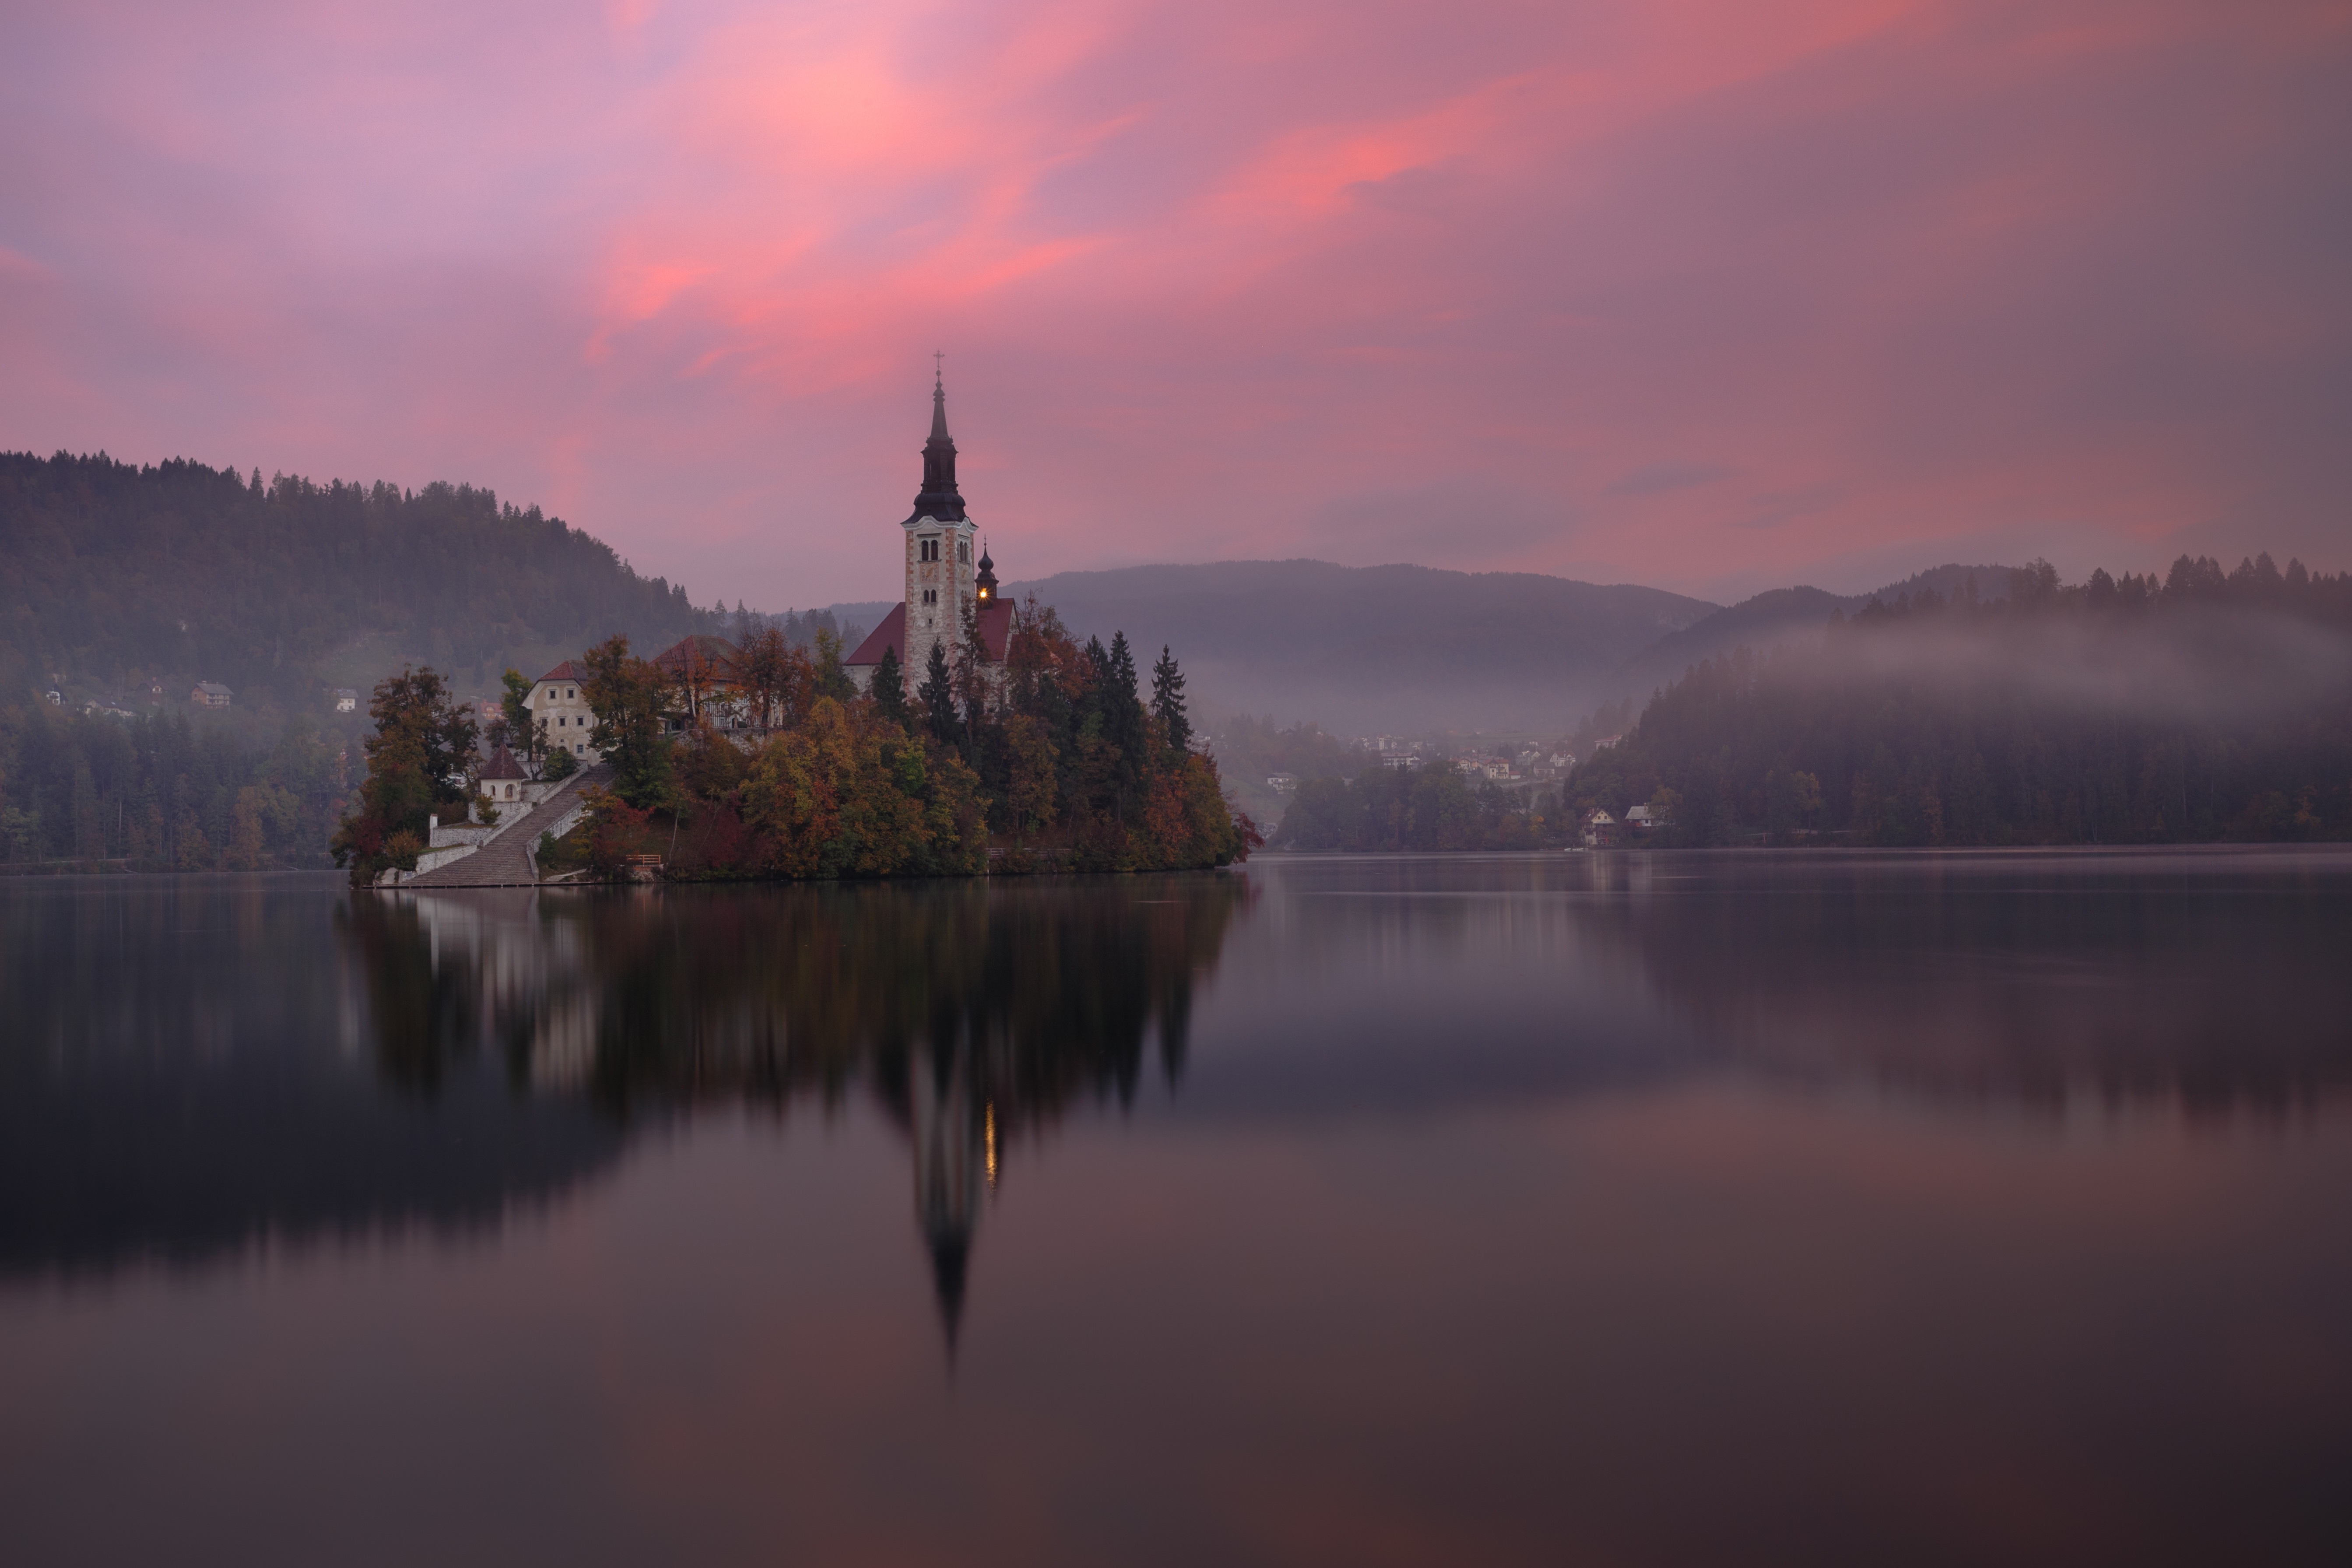
nature, mountain, cloud, fog, sunrise, sunset, mist, sunlight, morning, lake, dawn, village, dusk, evening, reflection, weather, church, loch, atmospheric phenomenon